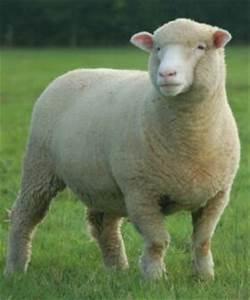
sheep